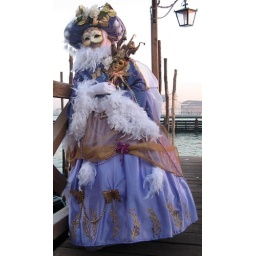
Lady in blue with an ugly lamp post in the background (IMG_6007a)